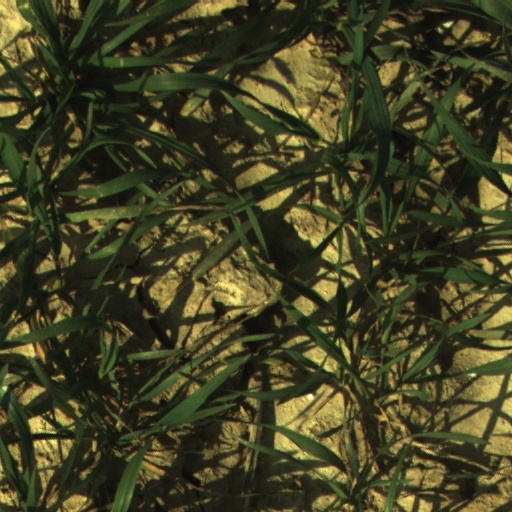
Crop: wheat